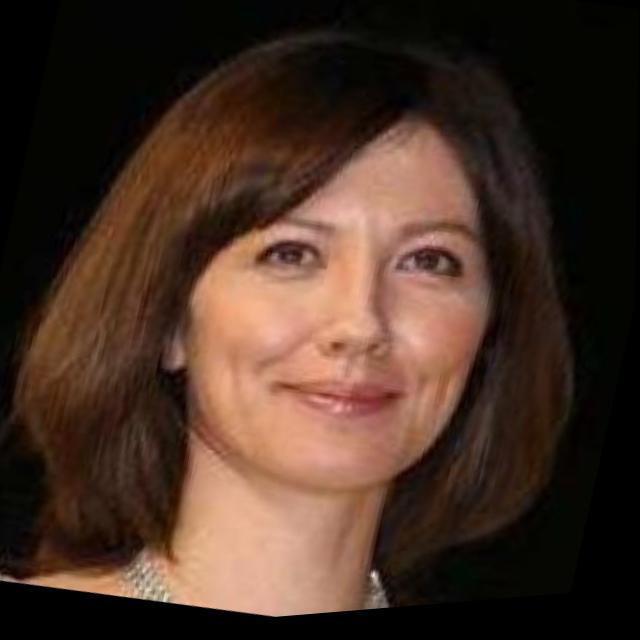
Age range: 21-44